Swiss Institute of Bioinformatics

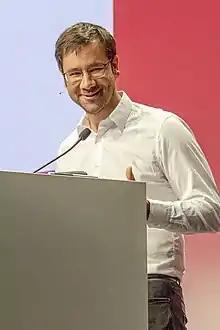
Christophe Dessimoz, SIB Director

The institute was originally created to provide a framework for stable long-term funding for both the Swiss-Prot database and the Swiss EMBnet node. Swiss-Prot in particular went through a major funding crisis in 1996, which led the leaders of the five research groups active in bioinformatics in Geneva and Lausanne, Ron Appel, Amos Bairoch, Philipp Bucher, Victor Jongeneel and Manuel Peitsch to create SIB. Once created, the institute could then apply for funding under a Swiss law that allows the government to fund up to 50% of expenses of vital research and teaching infrastructures.